Henry E. Dosch House

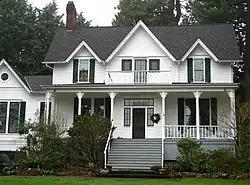
Henry E. Dosch House in 2009

The Henry E. Dosch House is a house located in southwest Portland, Oregon listed on the National Register of Historic Places.